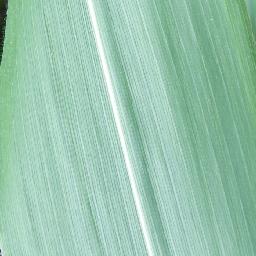
Label: Corn___healthy